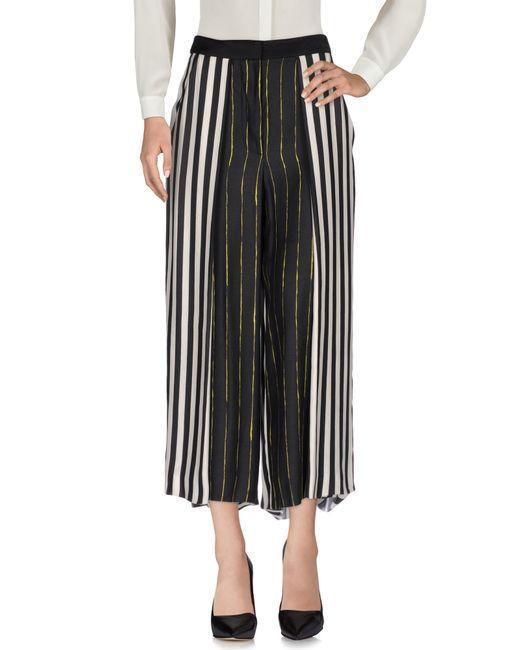
damenhose schwarz-weiß gestreifte Leinen-Bürokleidung